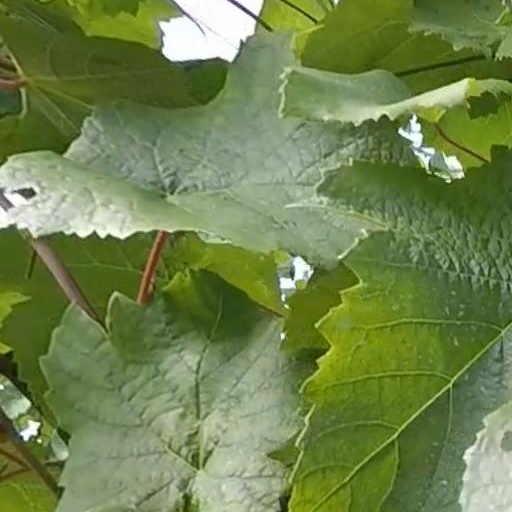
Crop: grape